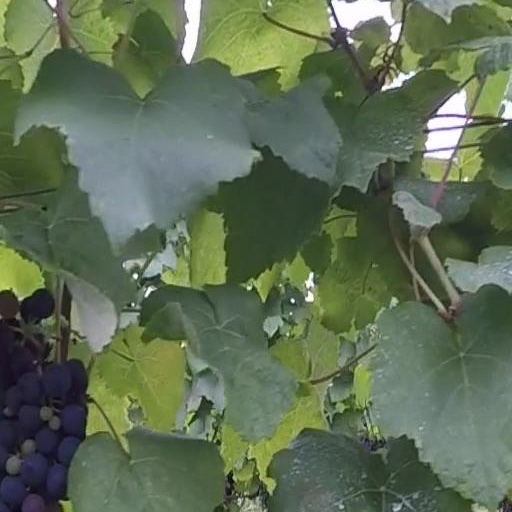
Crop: grape